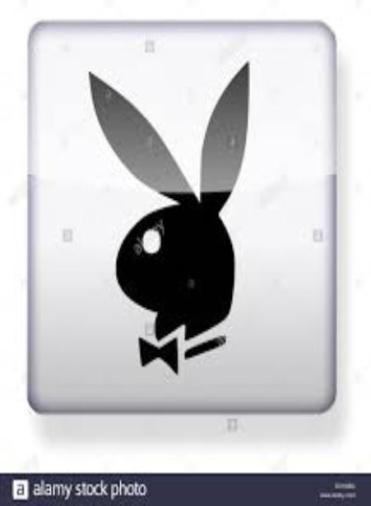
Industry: Clothes